Gospel of Jesus' Wife

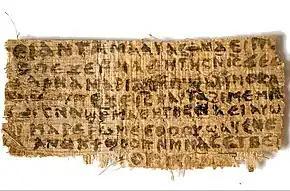
Gospel of Jesus' Wife, "recto"

The Gospel of Jesus' Wife is a forged papyrus fragment with Coptic text that includes the words, "Jesus said to them, 'my wife... Though initially dated to the 4th century, it is now regarded as a modern forgery. The text received widespread attention when first publicized in 2012 for the implication that some early Christians believed that Jesus was married.